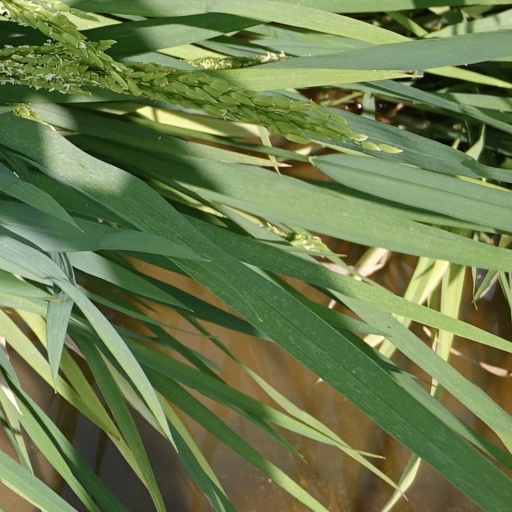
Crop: rice